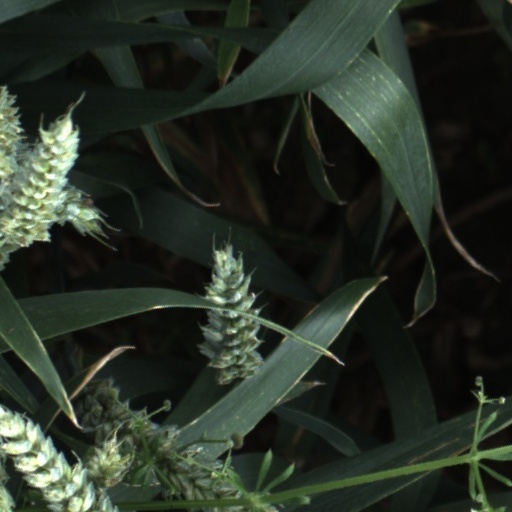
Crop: wheat